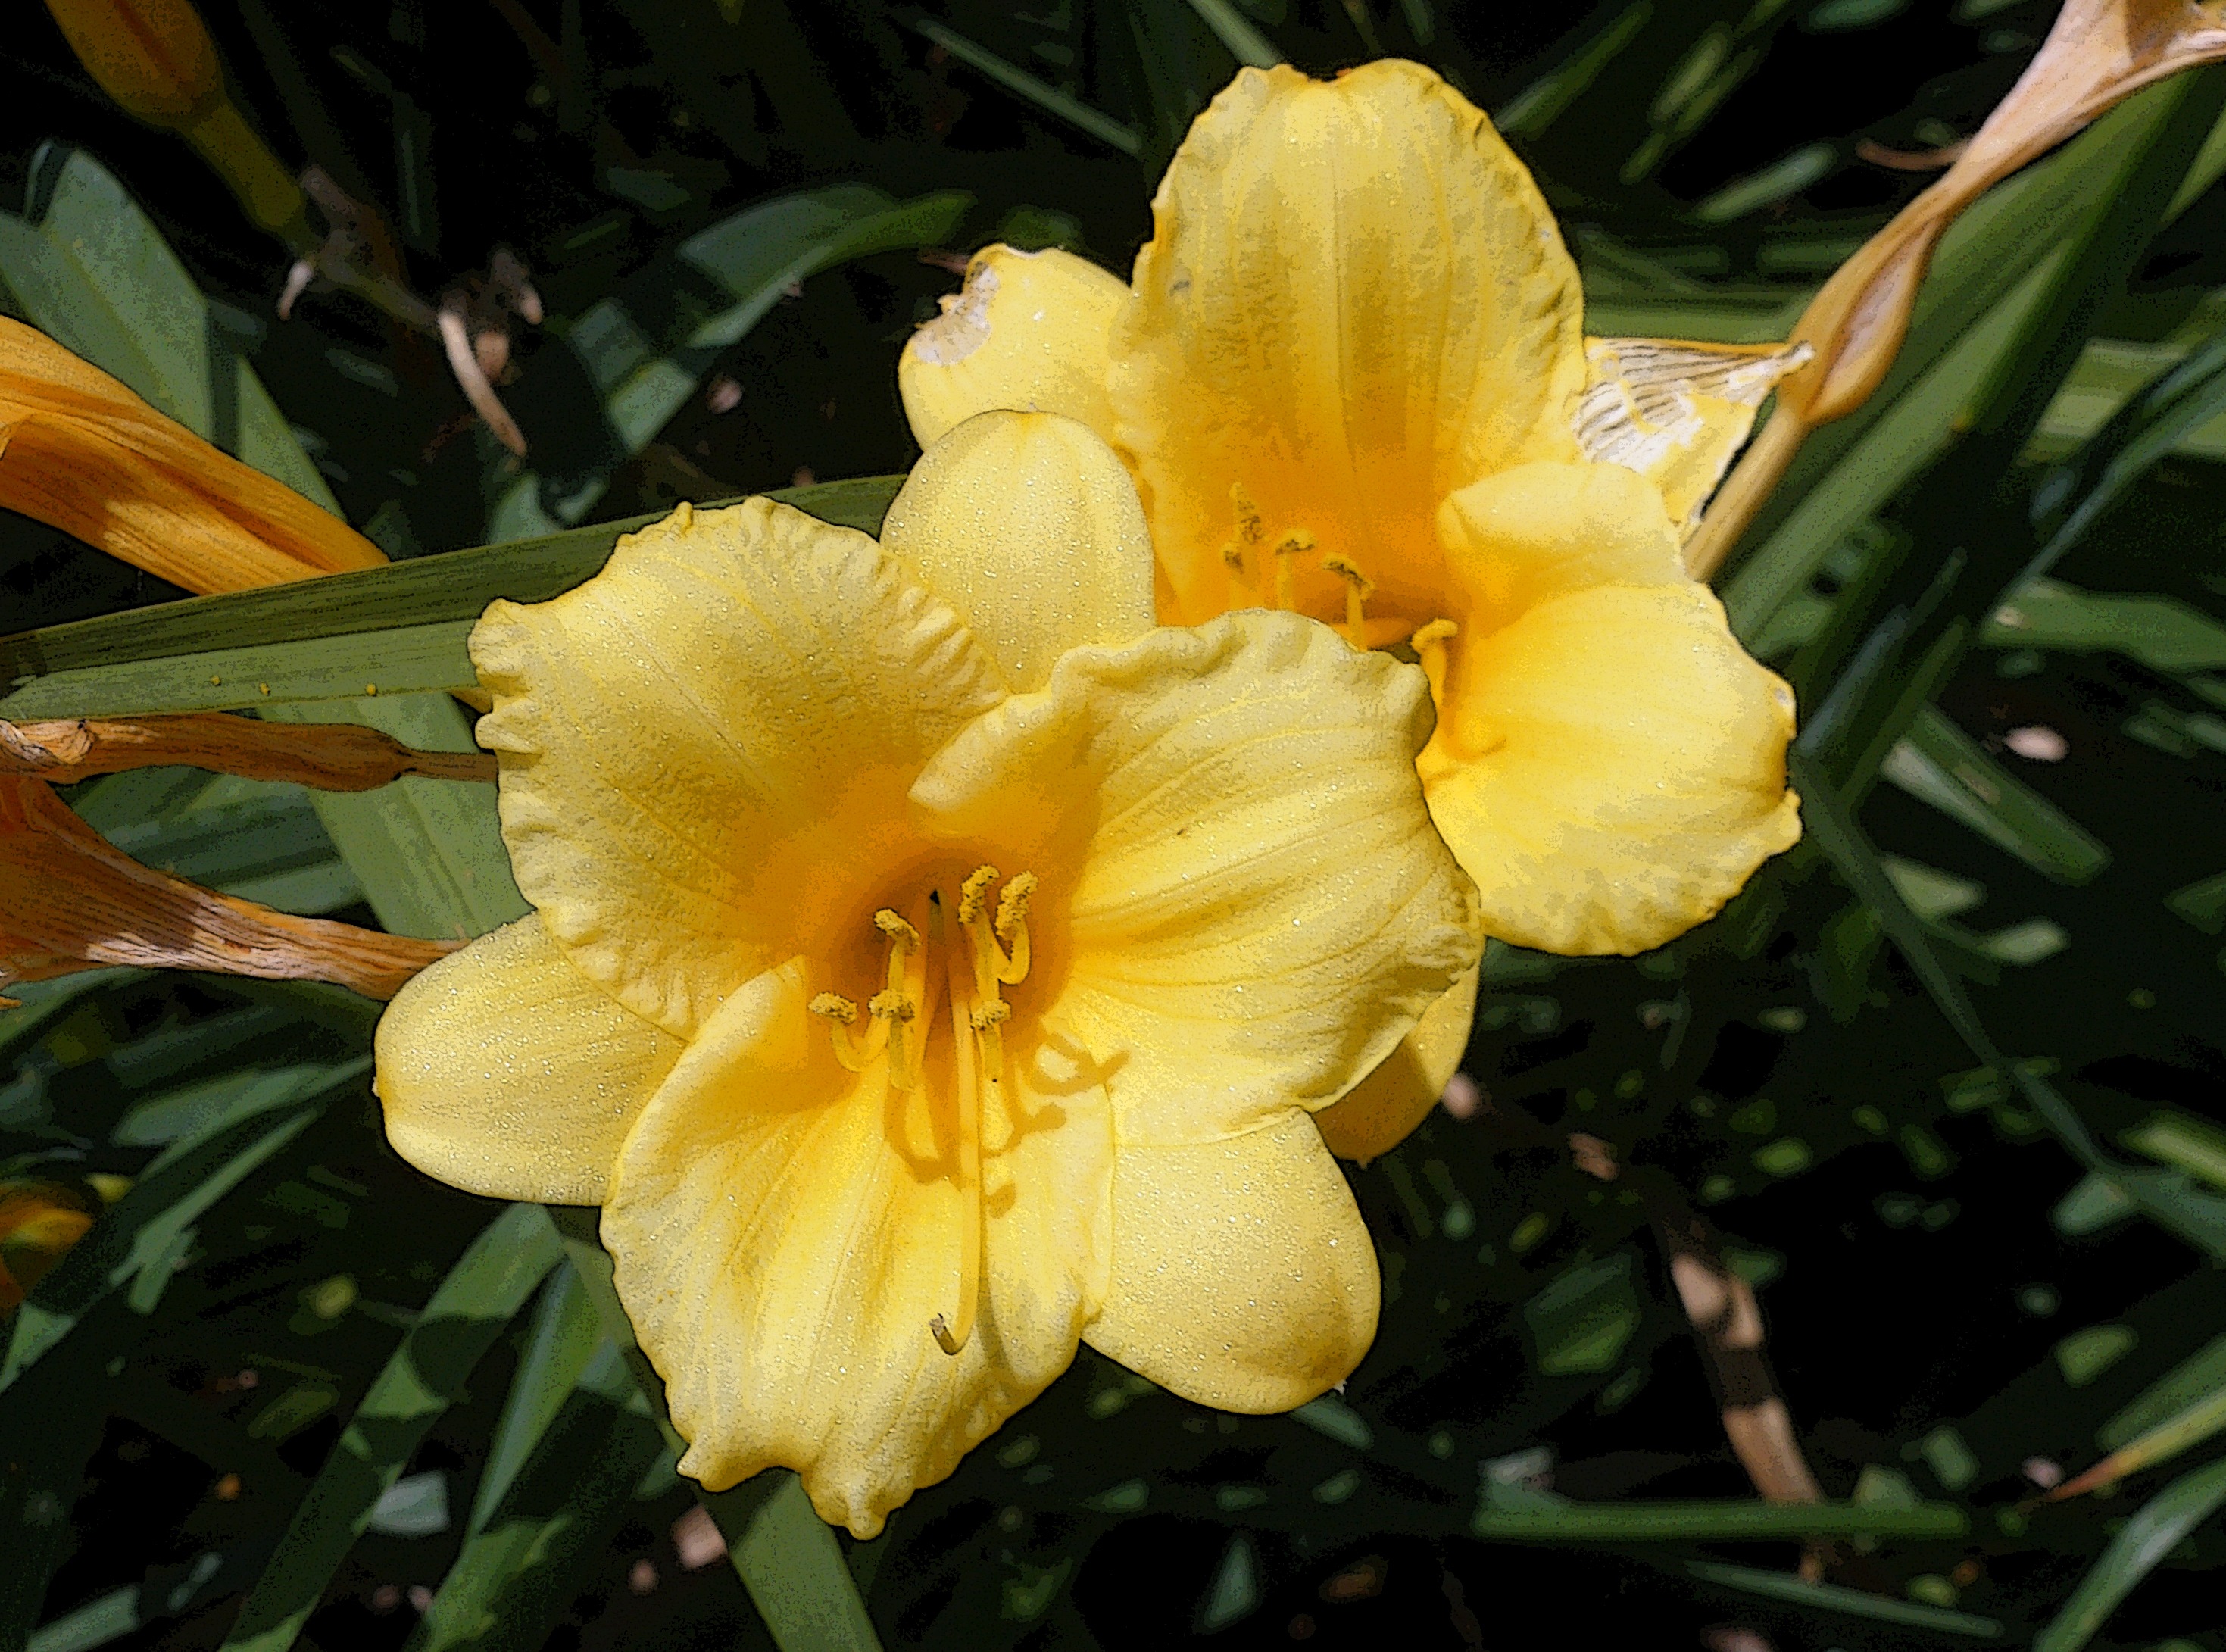
nature, plant, flower, bloom, floral, botany, yellow, flora, shrub, lily, daylily, macro photography, garden flower, flowering plant, land plant